Sué

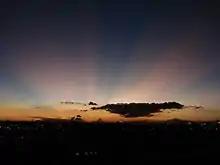
Sué setting behind Bogotá

Sué, Xué, Sua, Zuhe or Suhé was the god of the Sun in the religion of the Muisca. He was married to Moon goddess Chía. The Muisca and their confederation were one of the four advanced civilizations of the Americas;they developed their own religion on the Altiplano Cundiboyacense in the Andes. Both the Sun and rain, impersonated by Chibchacum, were very important for their agriculture.